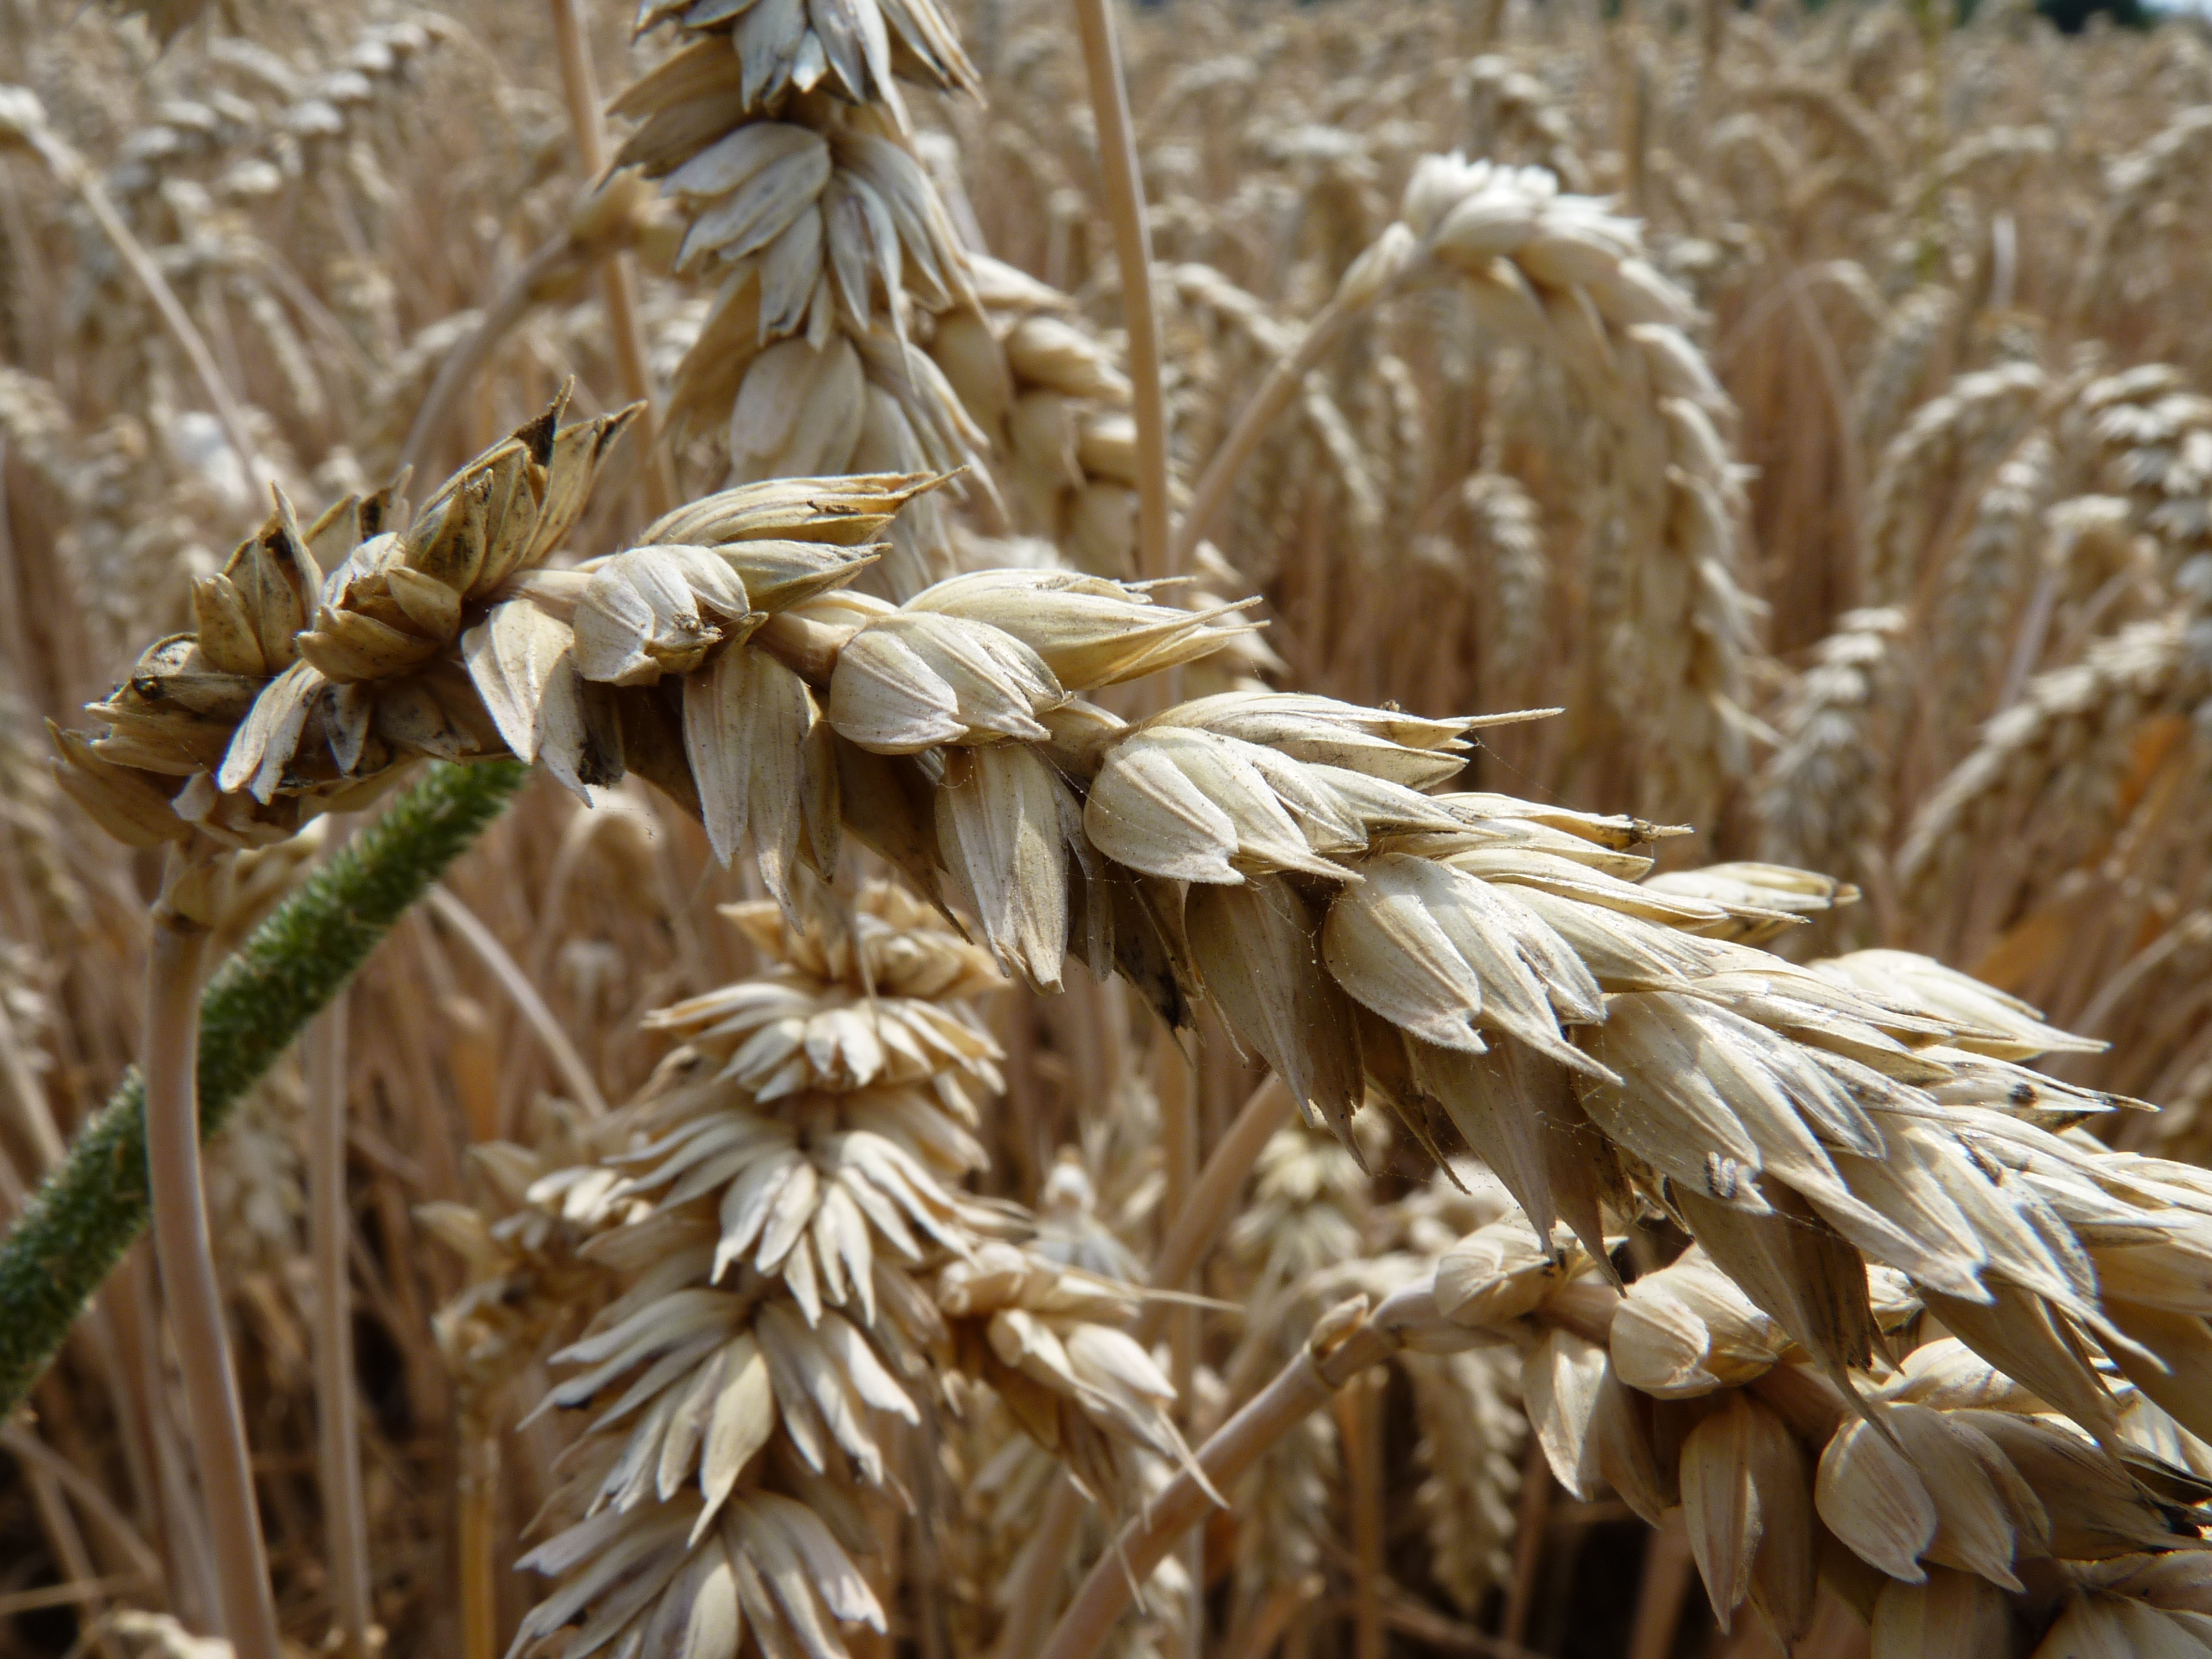
grass, branch, plant, field, barley, wheat, flower, food, produce, crop, agriculture, spike, cereal, wheat field, close up, thanksgiving, rye, cornfield, flowering plant, commodity, emmer, triticale, hordeum, grass family, land plant, food grain, einkorn wheat